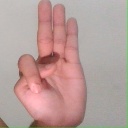
अक्षर: भ